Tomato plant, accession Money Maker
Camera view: vertical (180 deg); turntable rotation: 0 degrees
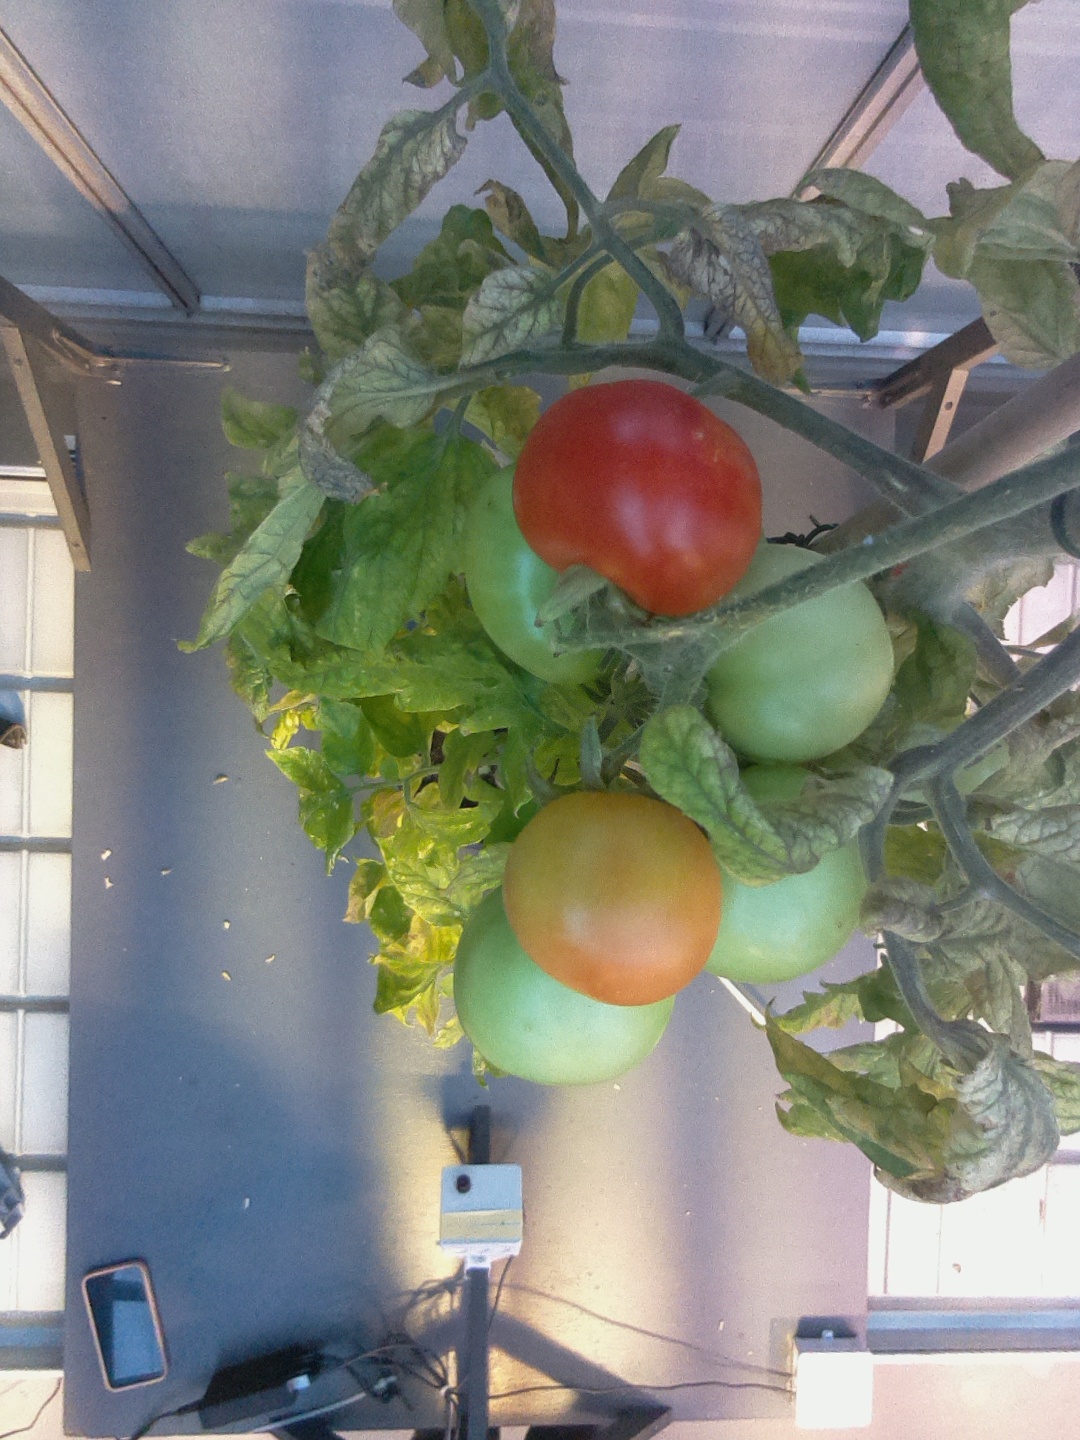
BBCH growth stage 82: 20%-30% of fruits show typical fully ripe color